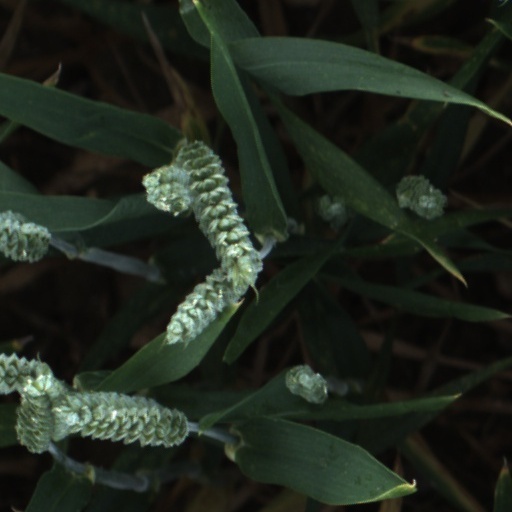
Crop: wheat